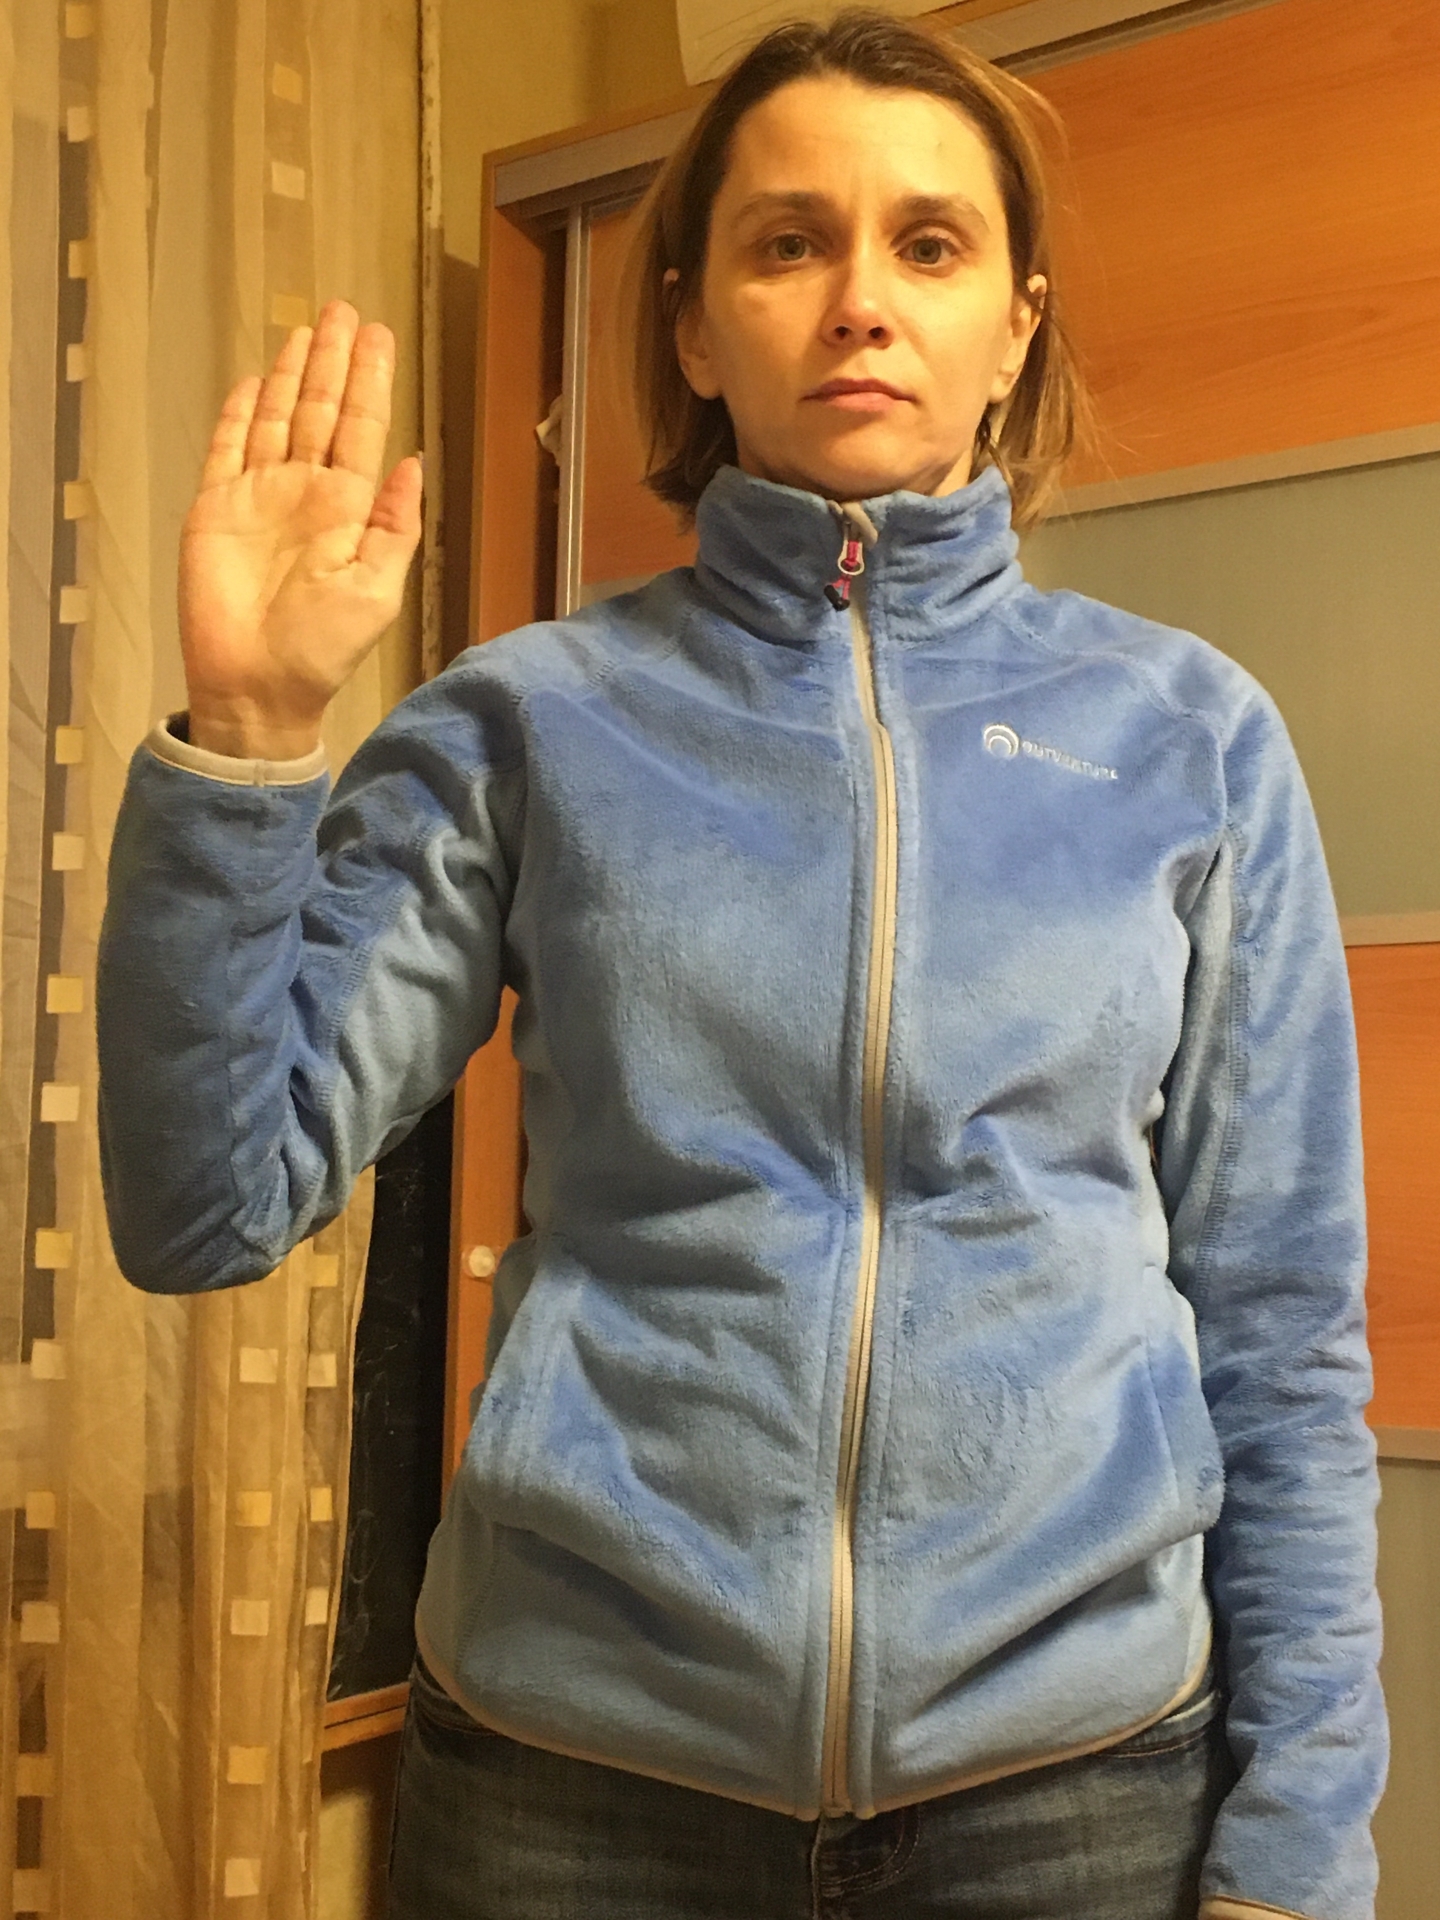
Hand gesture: stop